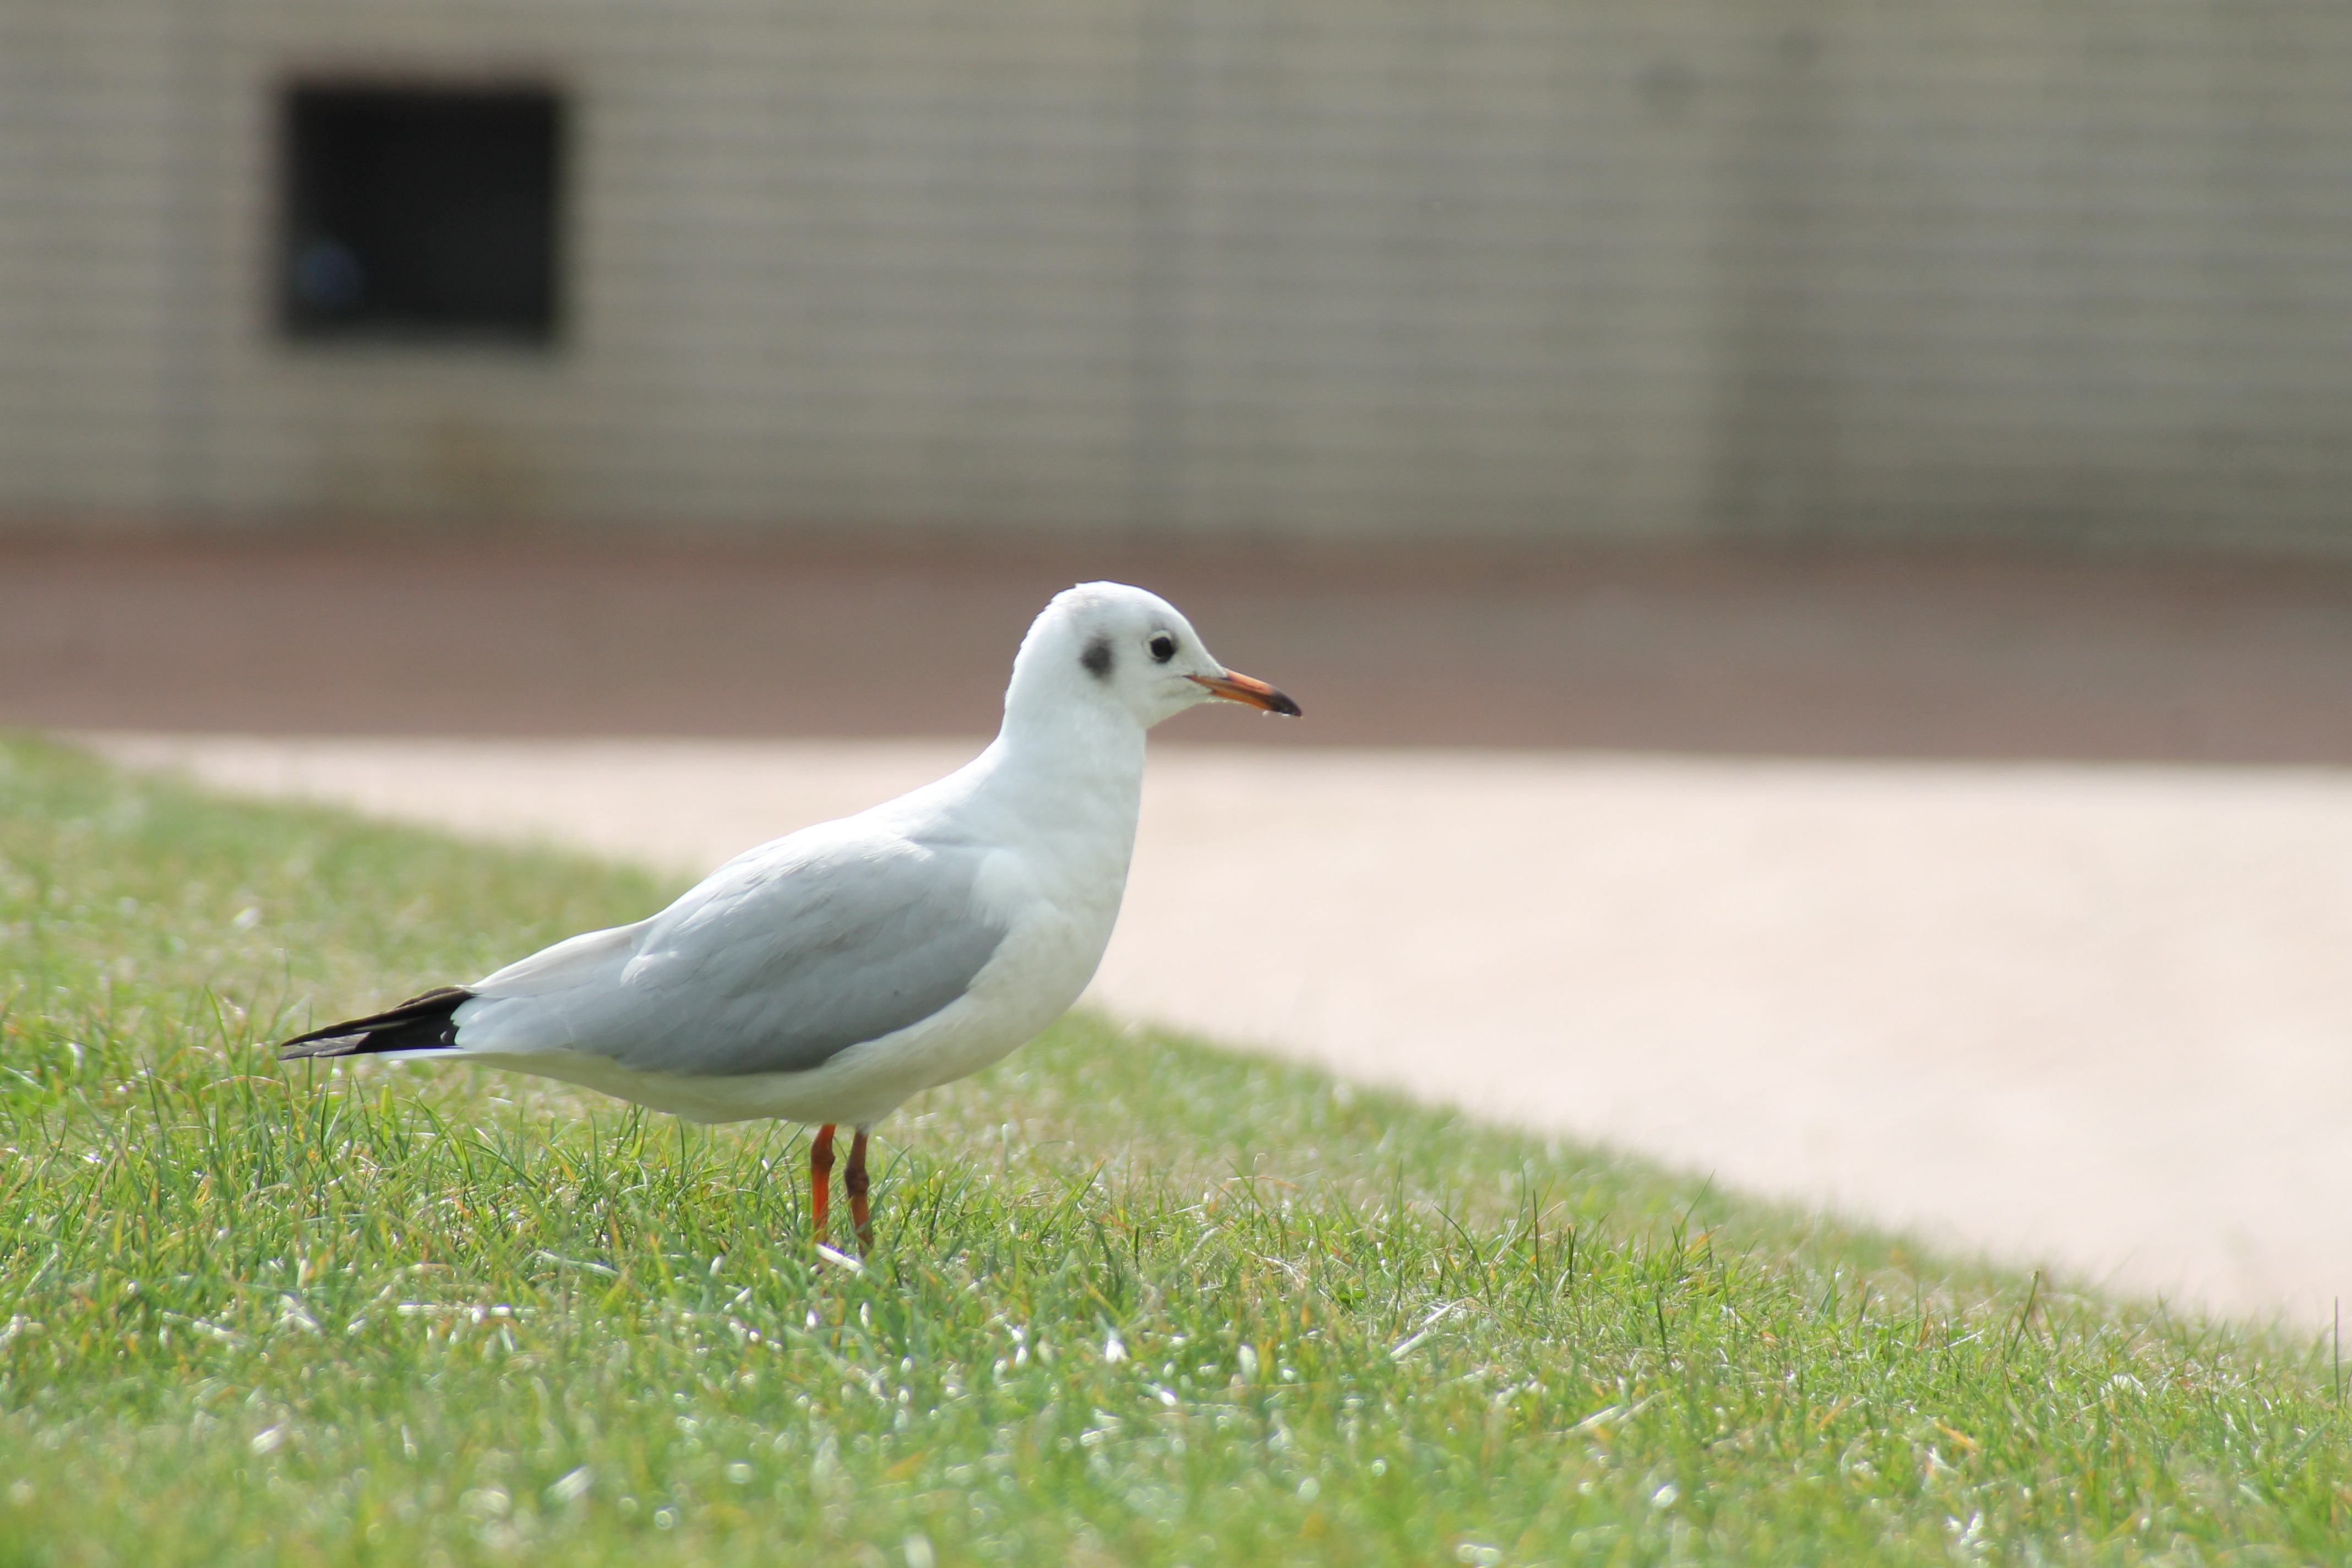
bird, meadow, seabird, seagull, wildlife, gull, beak, fauna, vertebrate, rush, charadriiformes, european herring gull